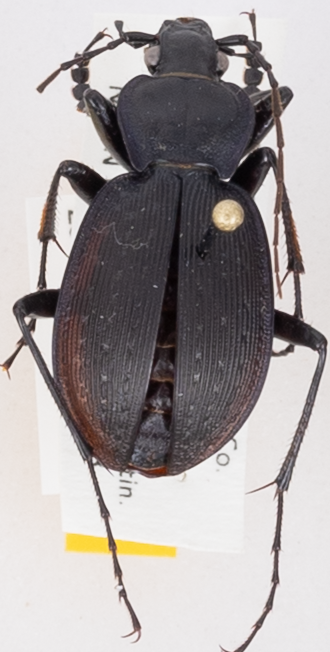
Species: Carabus goryi
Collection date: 2017-04-18
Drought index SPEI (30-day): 0.096
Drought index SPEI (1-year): -1.45
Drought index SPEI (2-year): -1.01